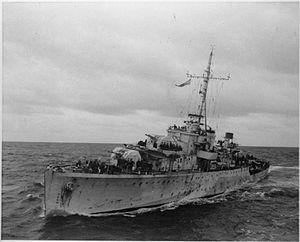
Le HMS Pelican est un sloop de la classe Egret de la Royal Navy.